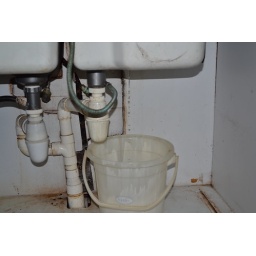
pail placed by tenant owing to leaking kitchen sink